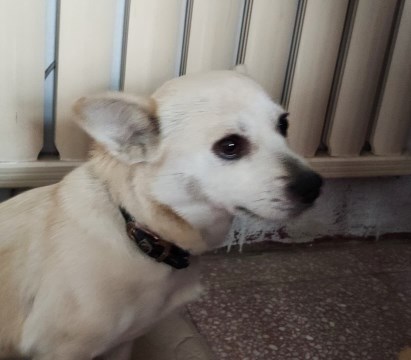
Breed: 3336-n000121-chinese_rural_dog